Aircraft in fiction

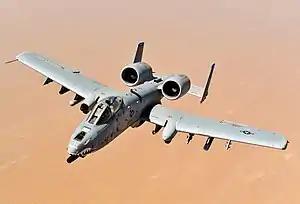
A-10 Thunderbolt II

The A-10 Thunderbolt II is among the player-flyable aircraft in the 1989 video game "U.N. Squadron". The aircraft is also featured in the 1989 video game "A-10 Tank Killer". It has since appeared in the "Ace Combat" series and is a study-level aircraft in the combat flight simulator "DCS World".